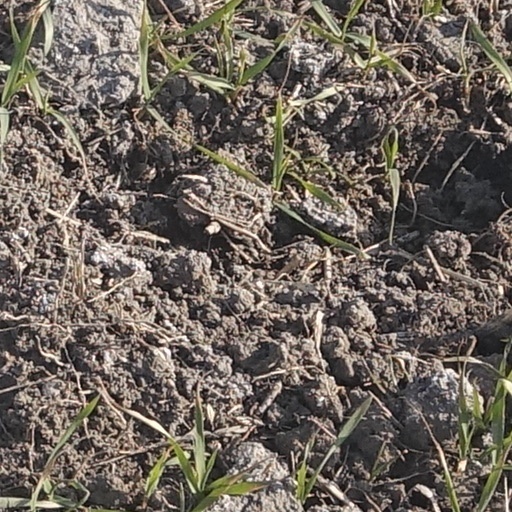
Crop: wheat